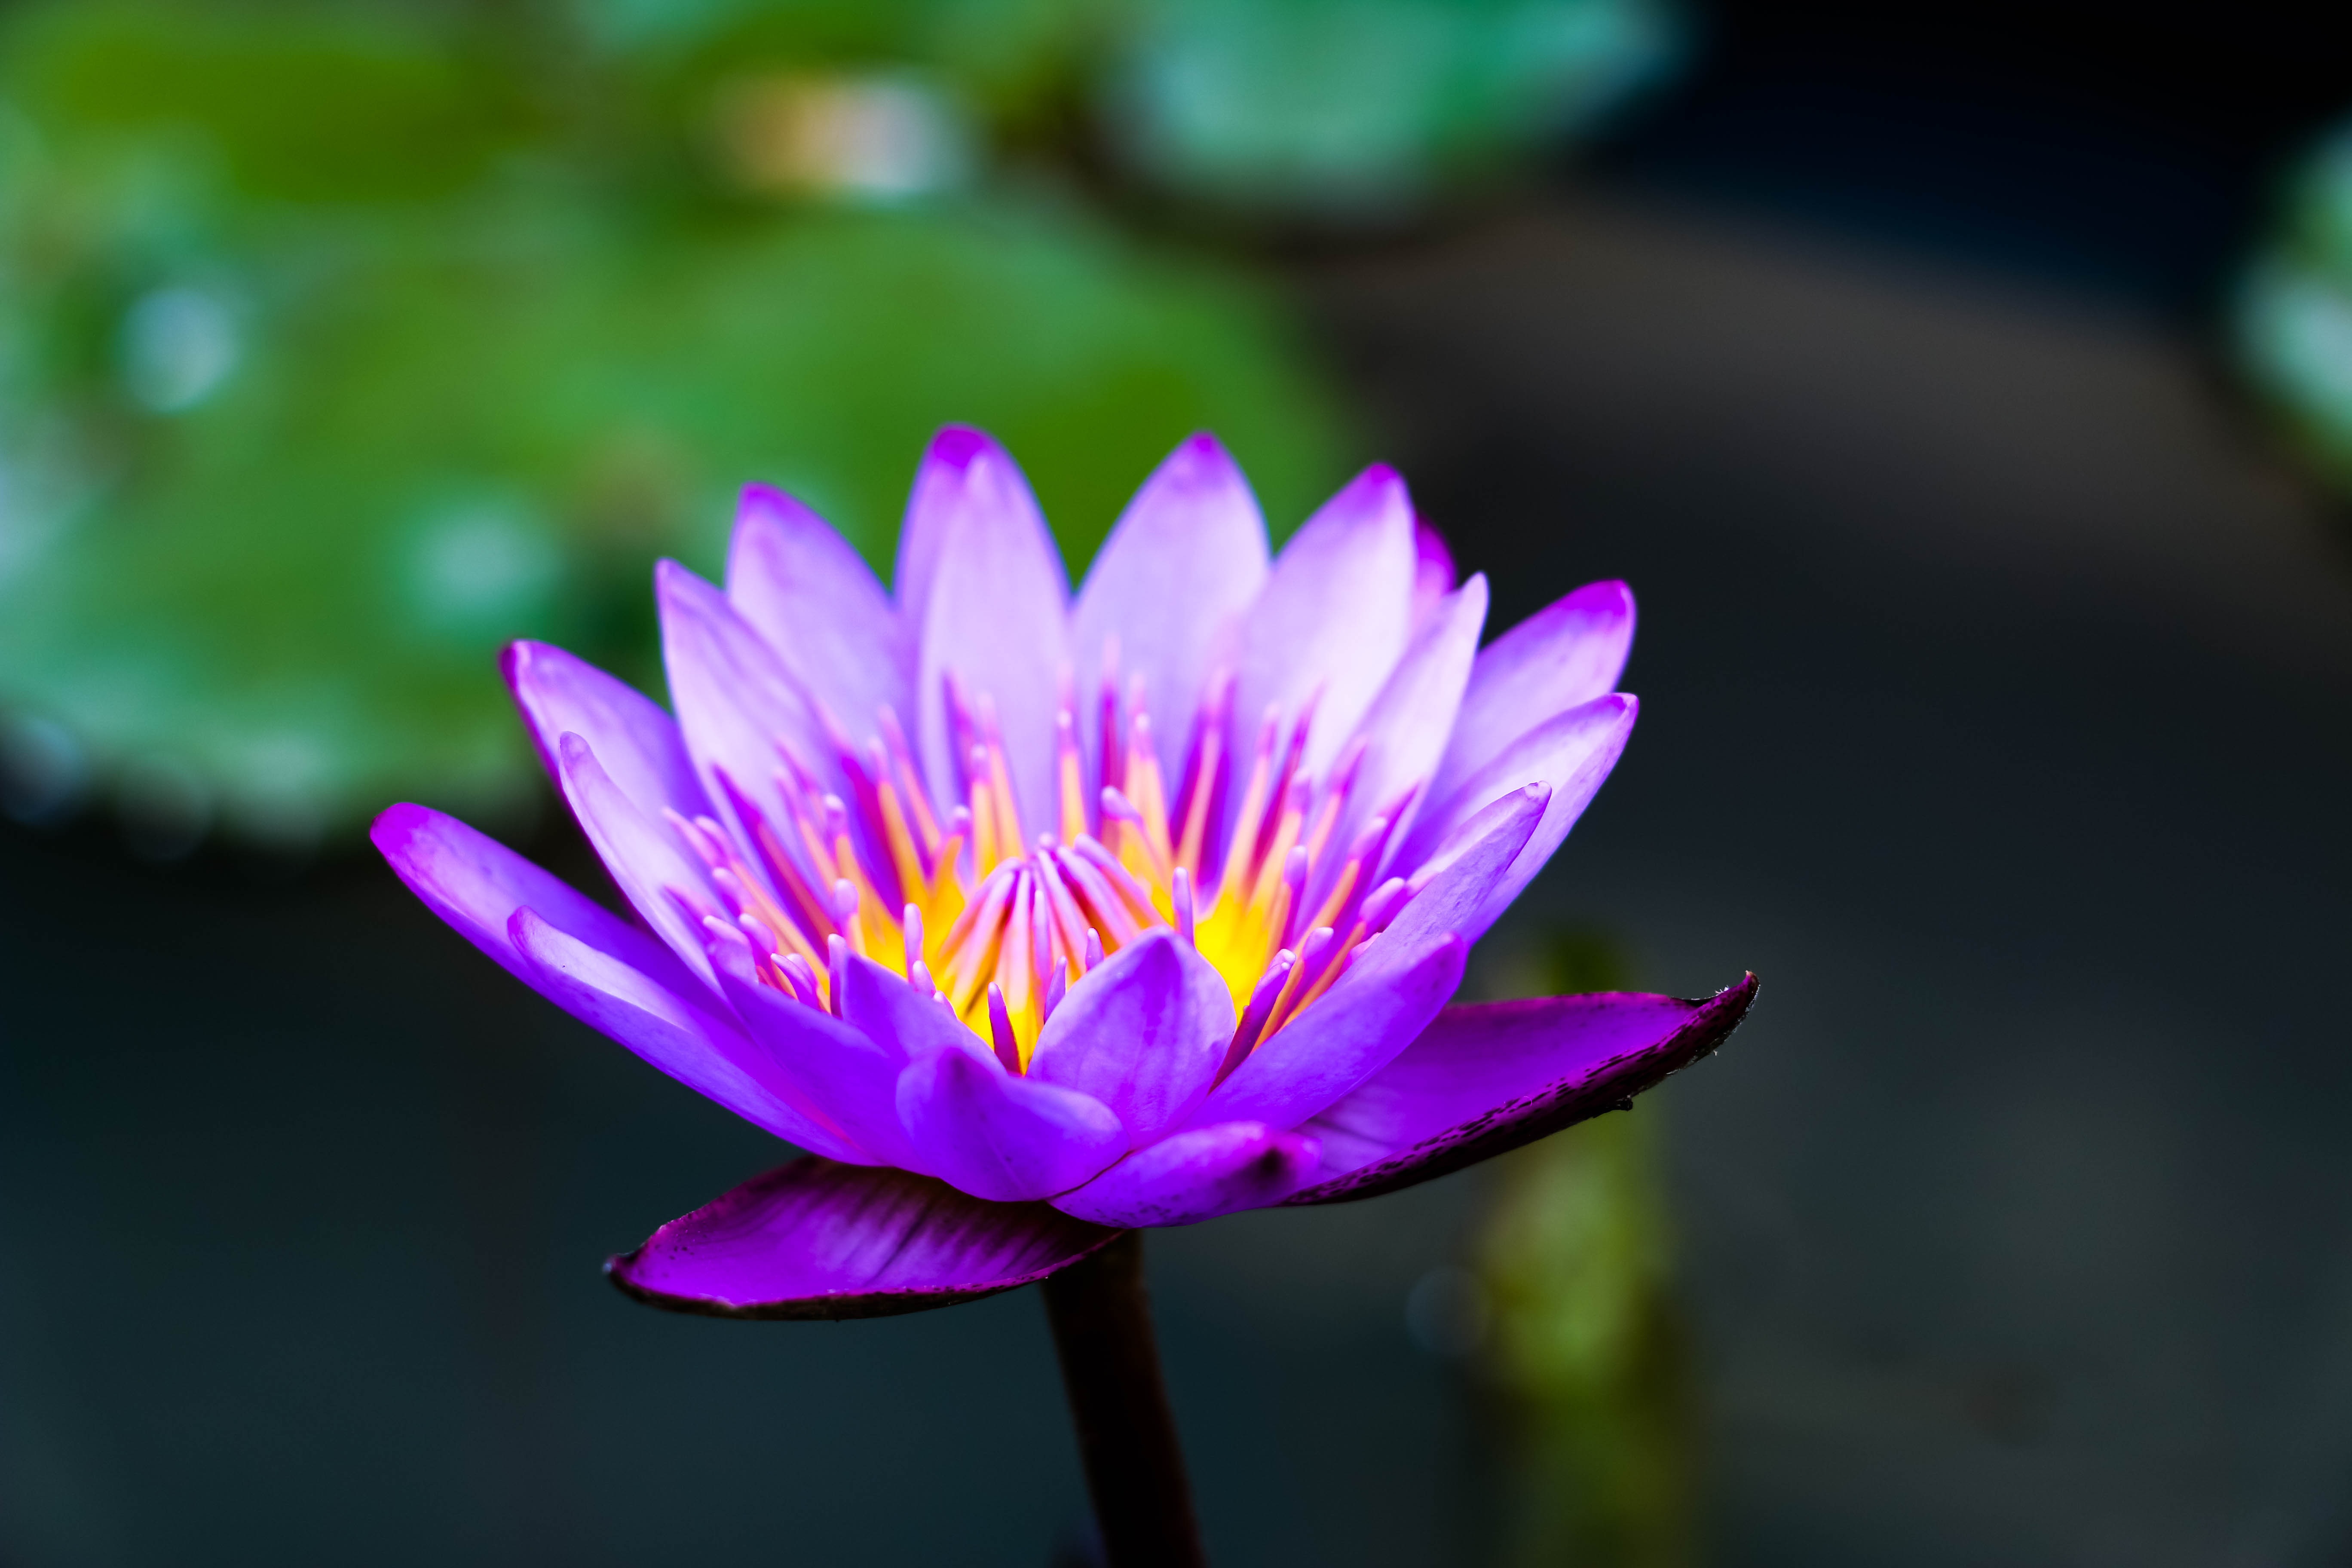
nature, blossom, plant, photography, flower, purple, petal, pond, botany, sacred lotus, aquatic plant, flora, water lily, wildflower, close up, lotus, bud, sri lanka, macro photography, flowering plant, plant stem, land plant, lotus family, proteales